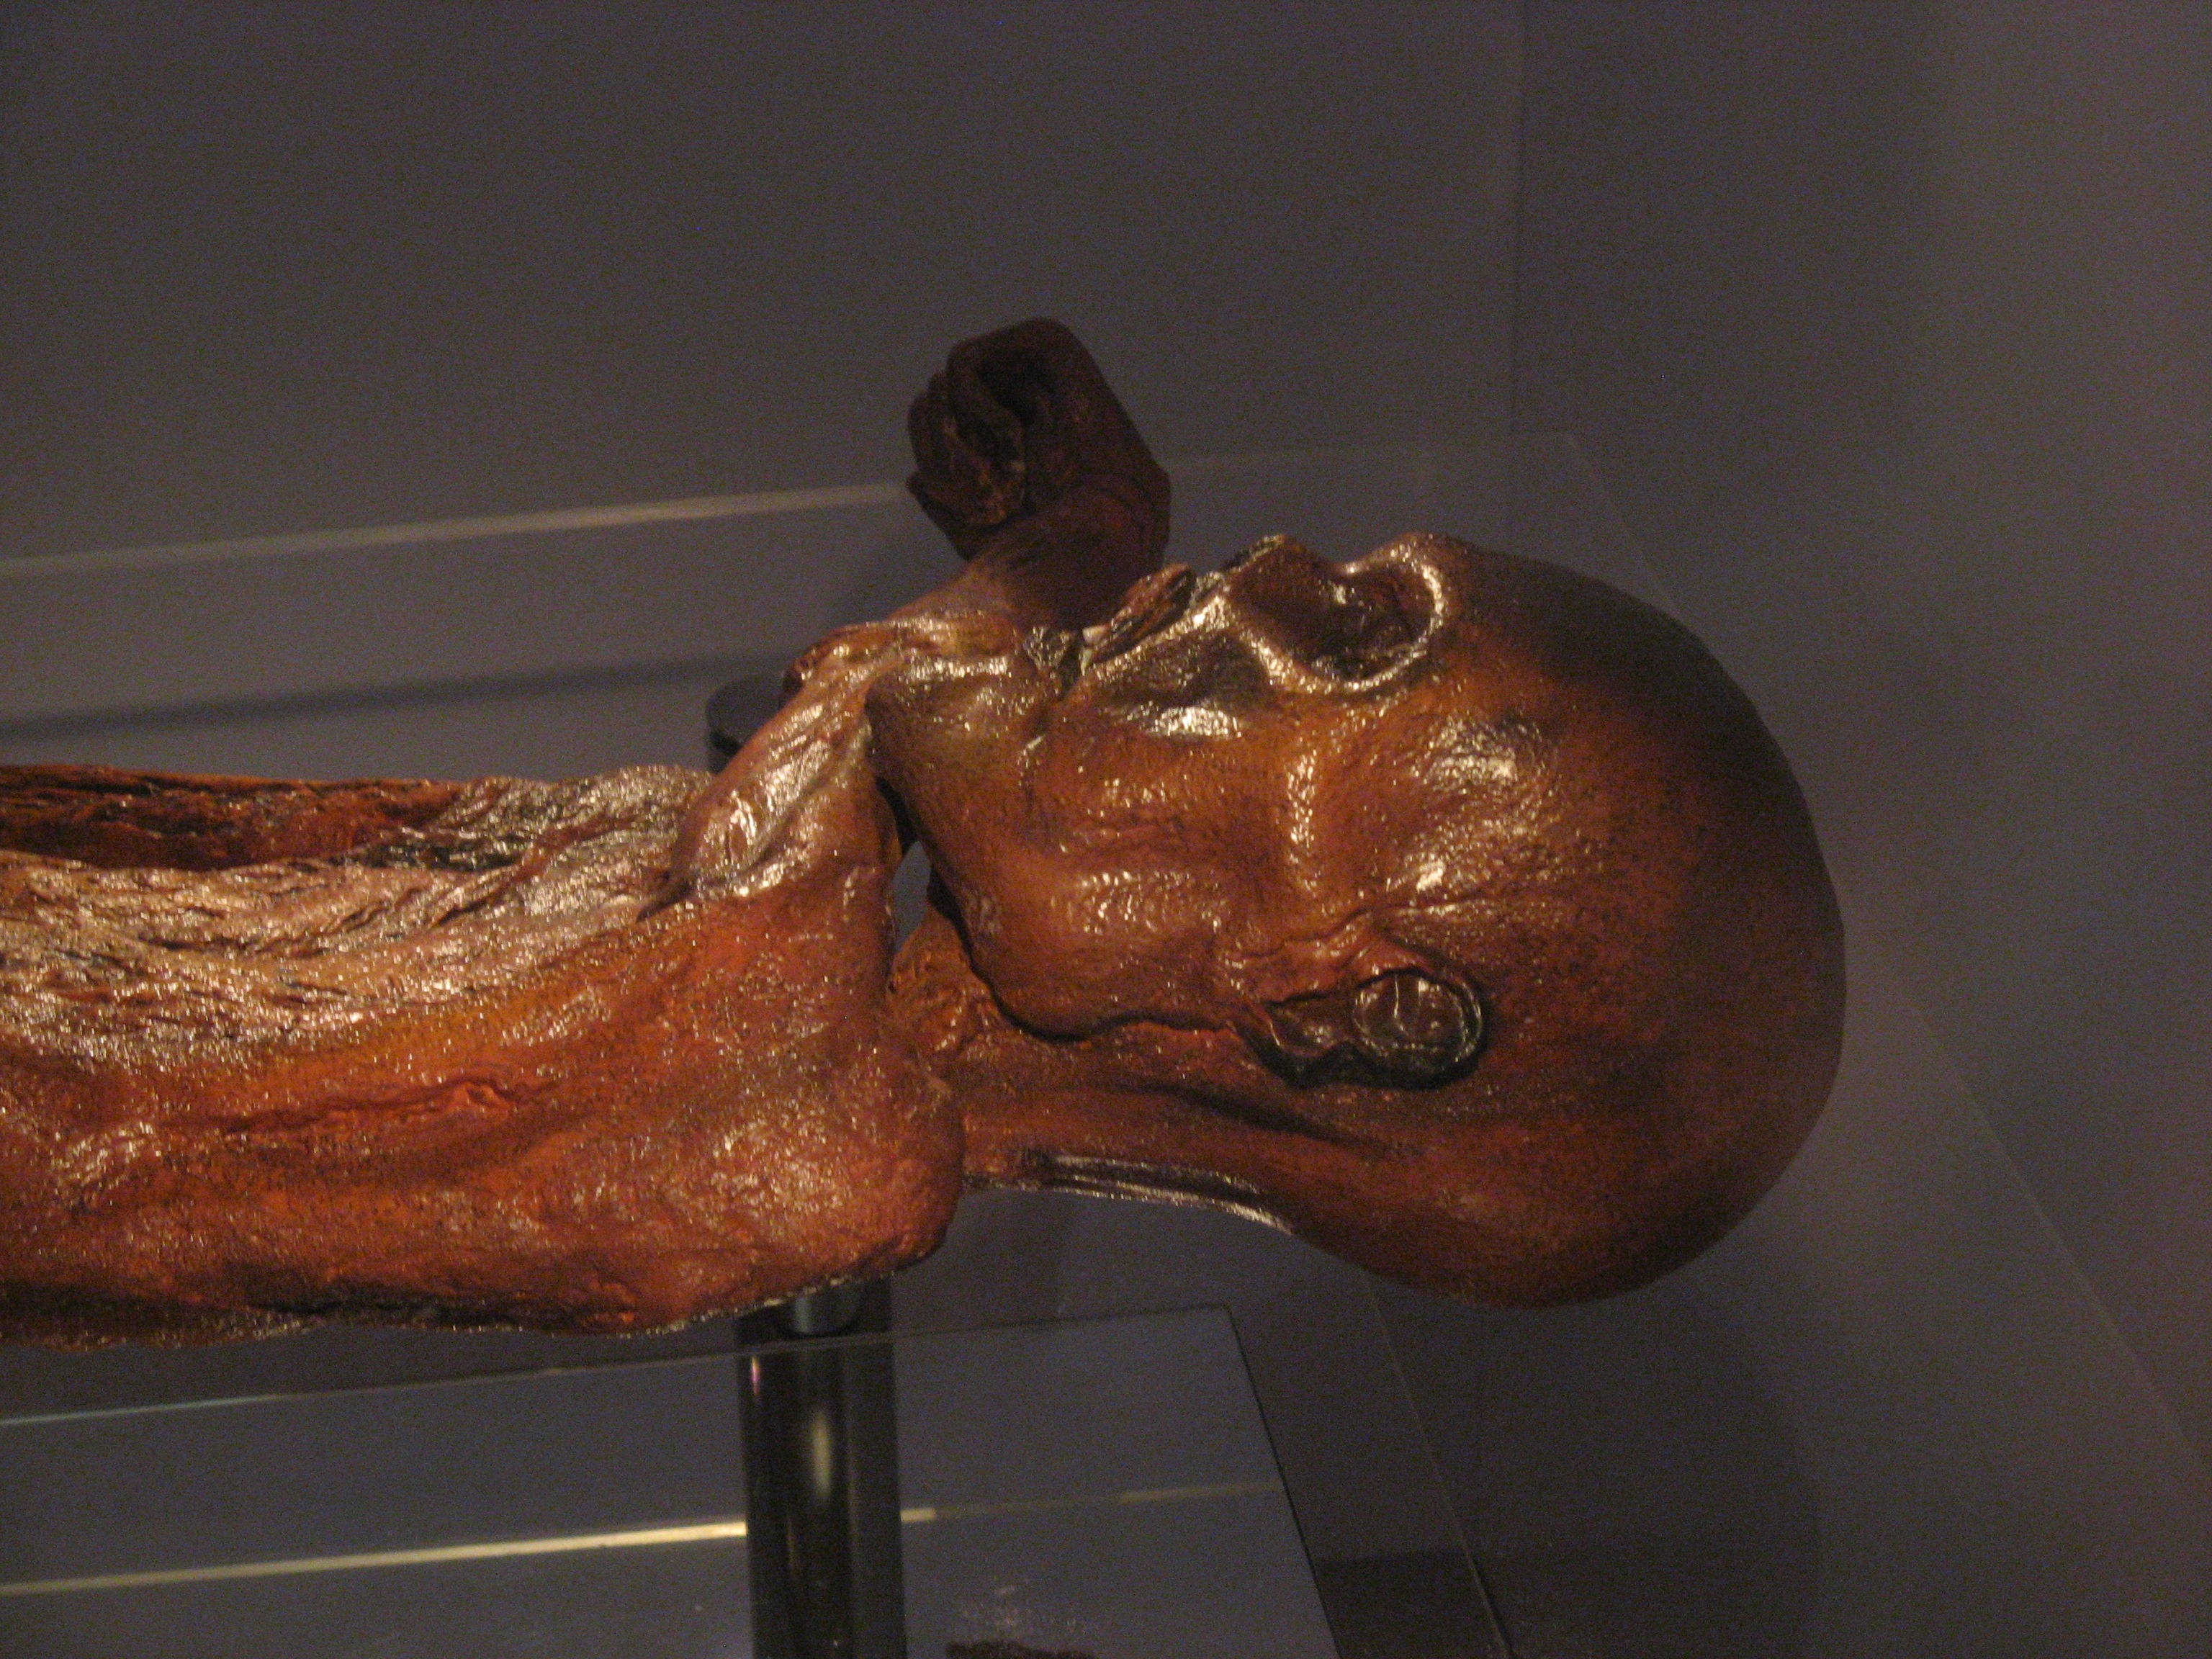
wood, monument, statue, human, arm, human body, sculpture, art, head, organ, carving, mummy, tzi